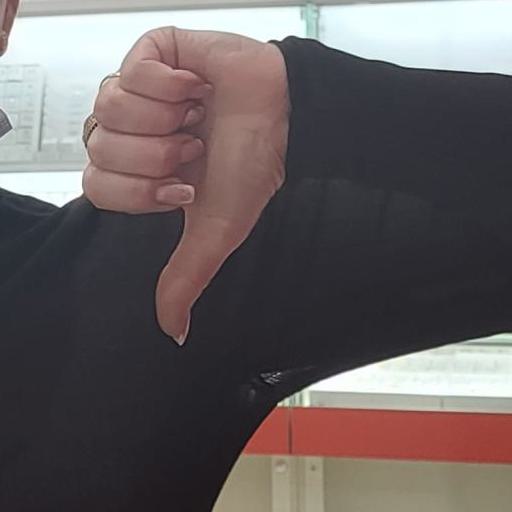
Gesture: dislike